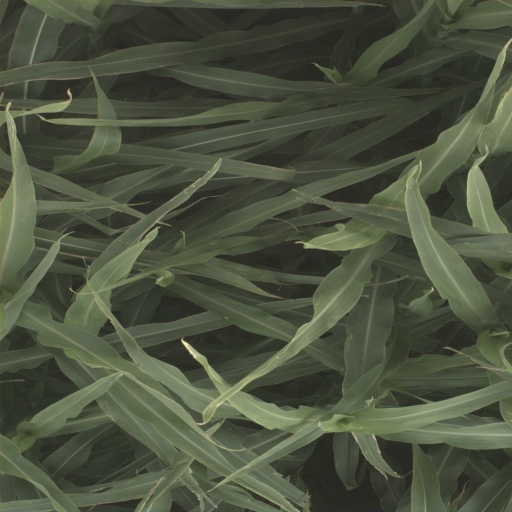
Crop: sorghum